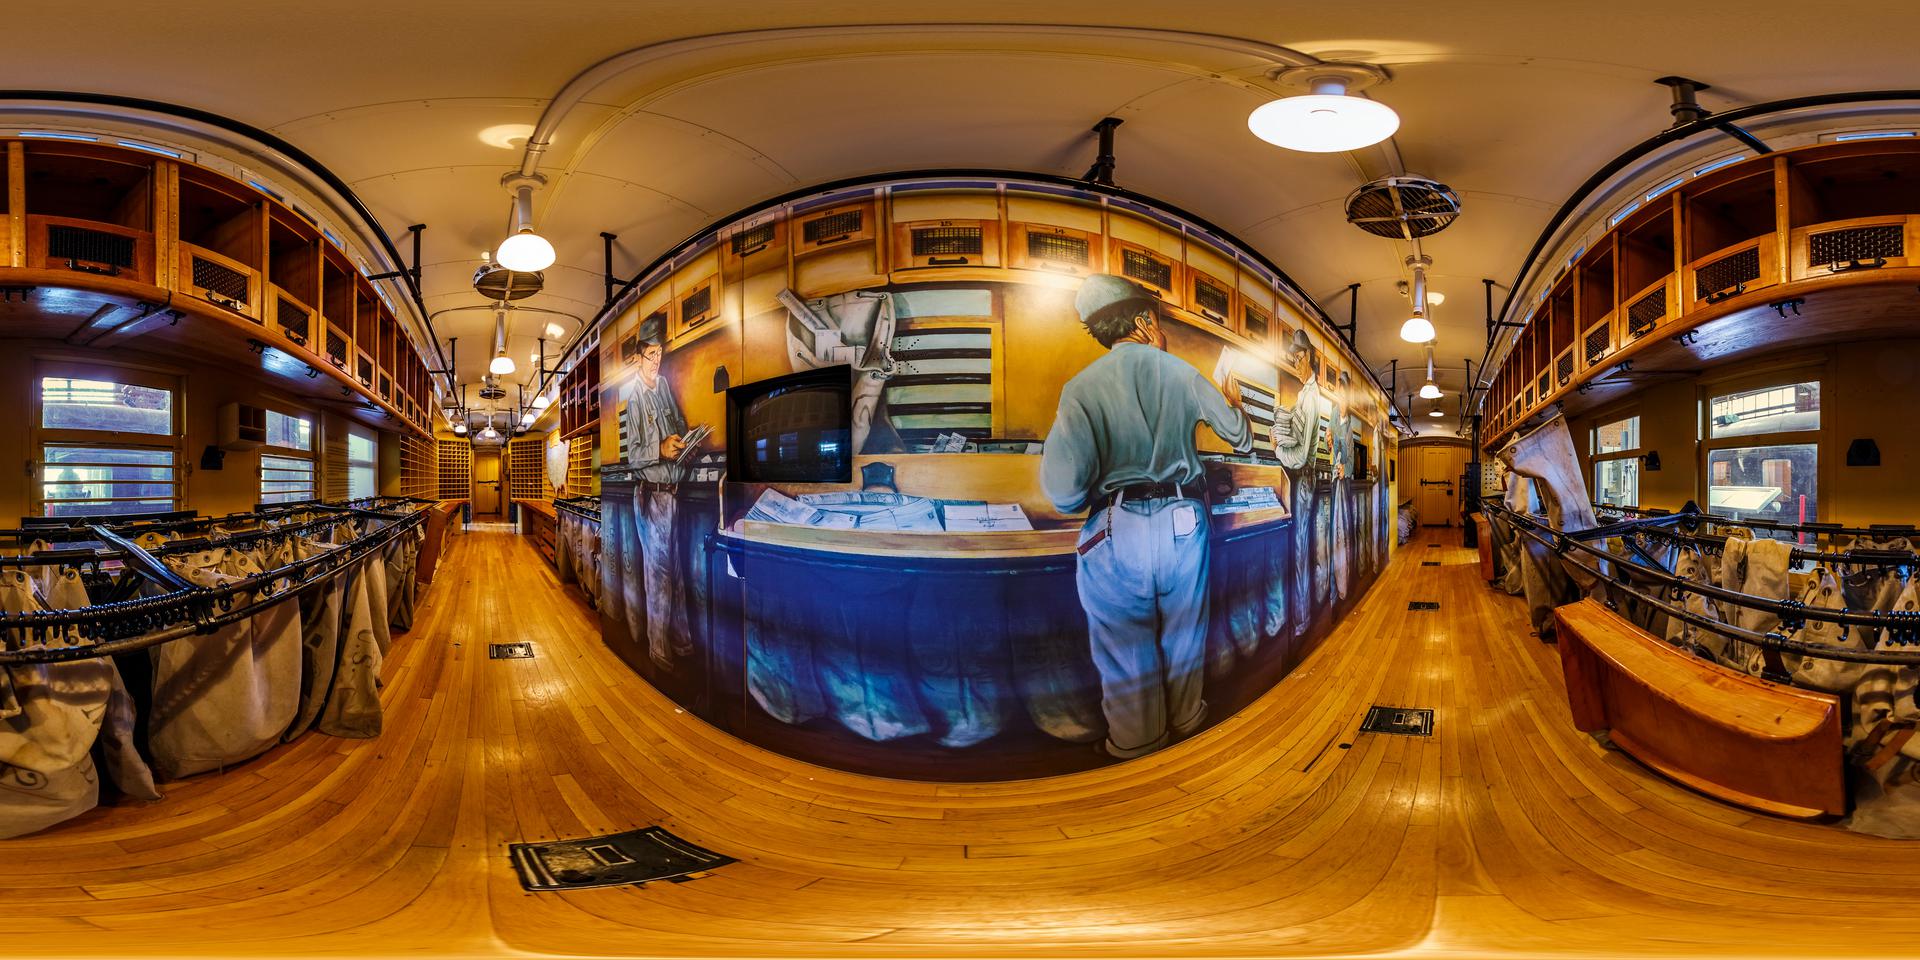
Referred object: Black screen on the wall

Referred object: the small wall-mounted television

Referred object: the painting of a man to the right of the wall-mounted TV